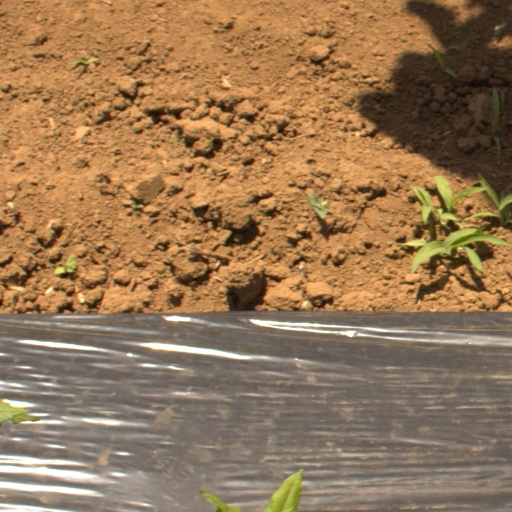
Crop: Jerusalem artichoke